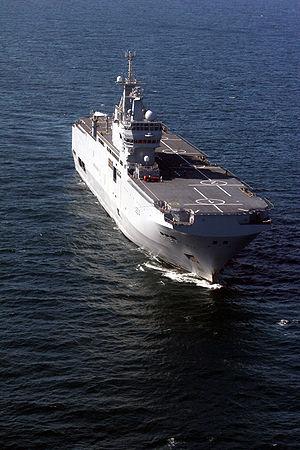
L'opération Harmattan est la contribution française à l'intervention militaire de 2011 en Libye dans le cadre de la guerre civile libyenne. Elle a commencé le 19 mars 2011 et s'est terminée le 31 octobre 2011.
La Mission Corymbe est un dispositif naval mis en place en 1990 par la Marine nationale française, visant à assurer la présence permanente d'un bâtiment, au moins, dans le Golfe de Guinée et au large des côtes d'Afrique de l'Ouest.